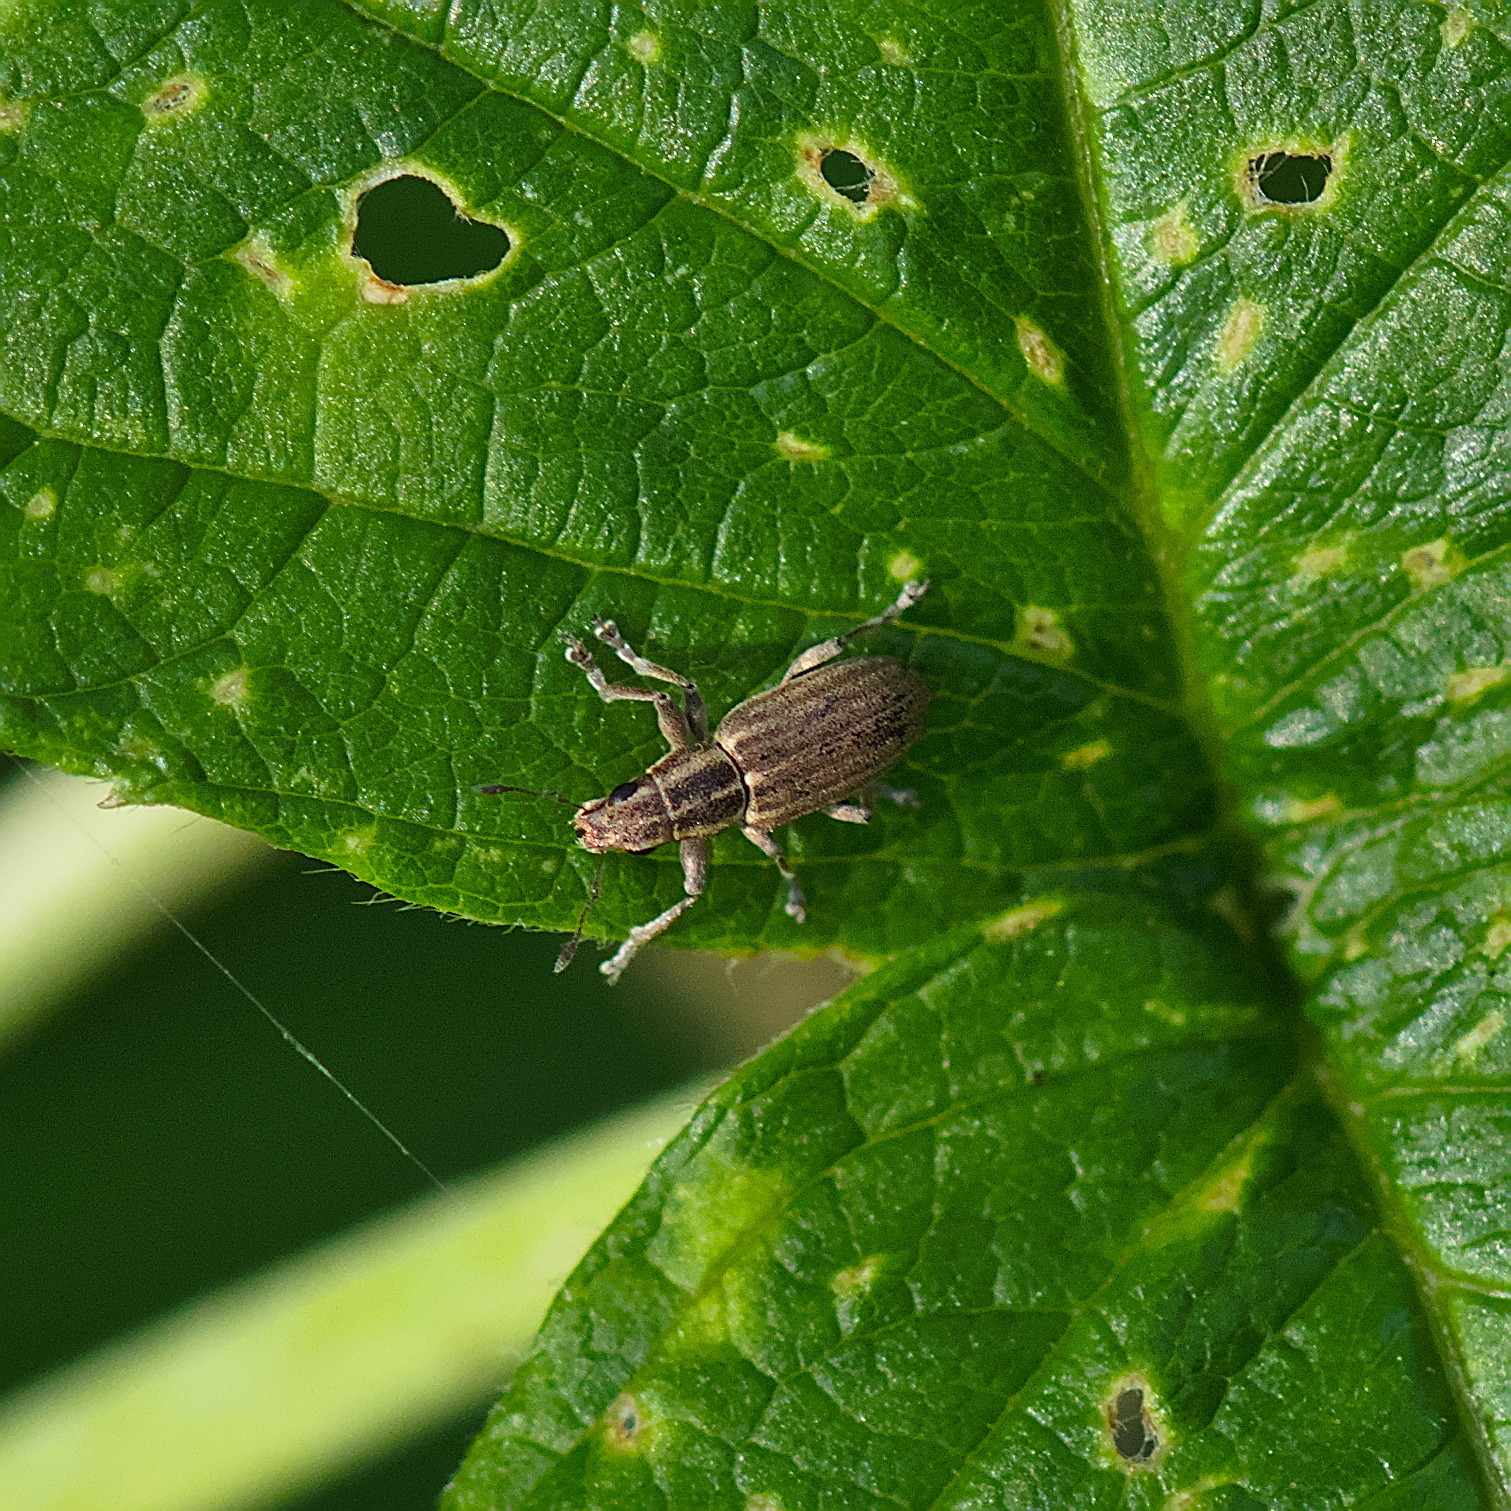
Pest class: pea_leaf_weevil